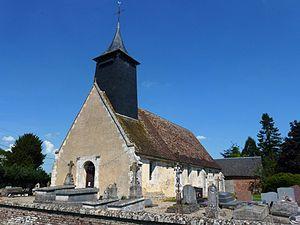
Collandres-Quincarnon est une commune française située dans le département de l'Eure en région Normandie.